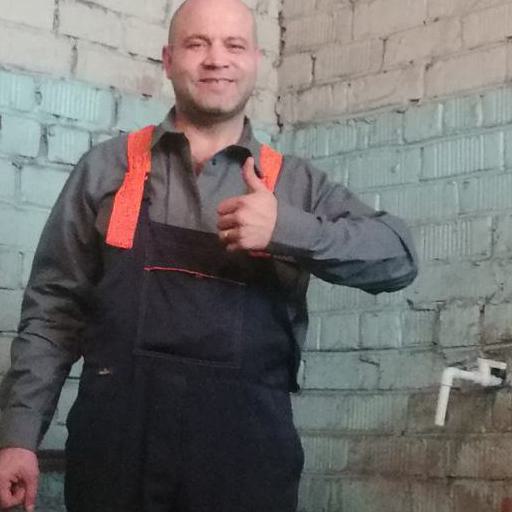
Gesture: like